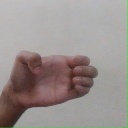
अक्षर: ख